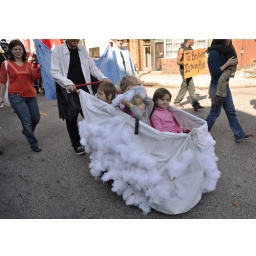
West Philadelphia Cooperative Preschool participating in the parade in a home made cloud cart. Annie Daley